Selma van de Perre

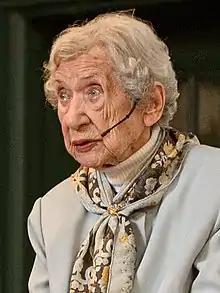
Van de Perre in 2022

Selma van de Perre-Velleman (born 7 June 1922) is a Dutch–British resistance fighter. During the Second World War, she worked as a courier, a term that at the time acquired a specific connotation as "messenger of the resistance".